Parker's Store

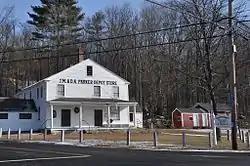

Parker's Store is a historic retail building at 18 Parker Station Road in Goffstown, New Hampshire. The two-story wood-frame structure was built before 1804, and is one of the state's few surviving early retail structures. It has been home to the Goffstown Historical Society since 1973, when it was donated by the Parker family. The building was listed on the National Register of Historic Places in 1980.